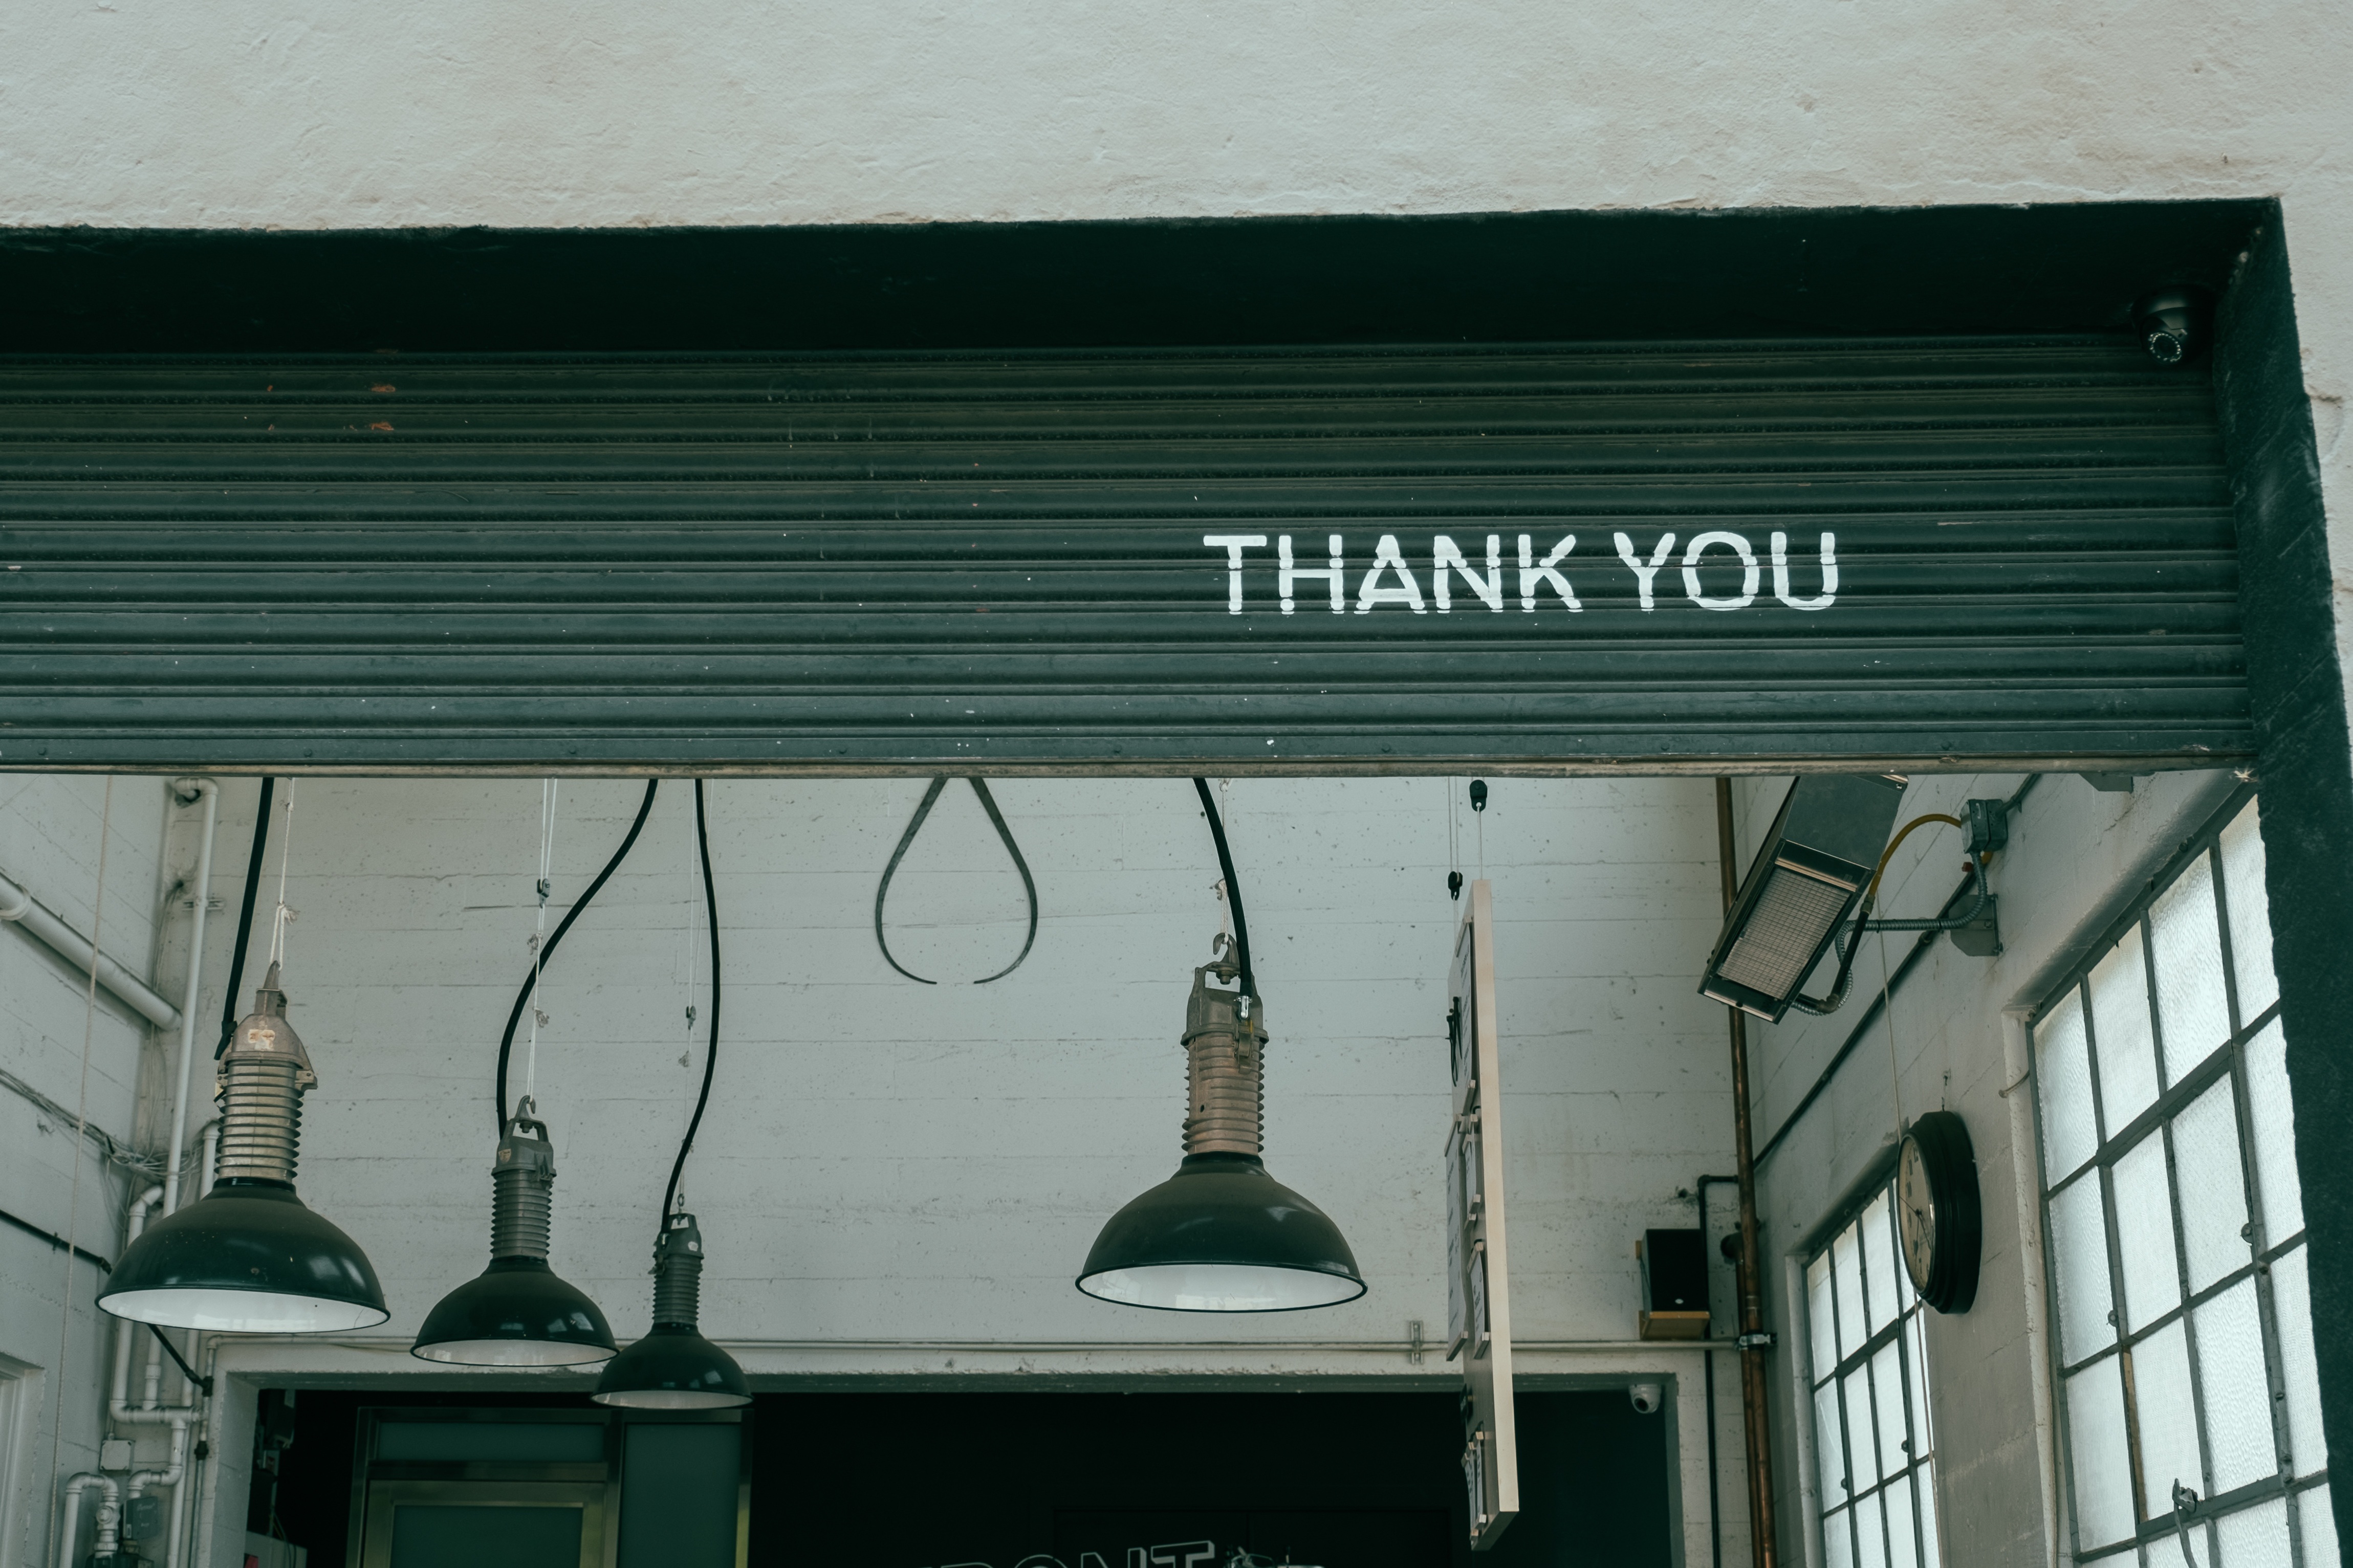
work, house, window, workshop, sign, equipment, industrial, signage, lighting, door, thank you, interior design, lamps, shape, facility, window covering